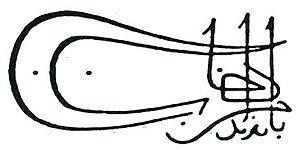
La liste des sultans de l'Empire ottoman réunit les trente-six souverains de l'Empire ottoman, de sa fondation à la fin du XIIIᵉ siècle à sa disparition au début du XXᵉ siècle. Ils appartiennent tous à la dynastie ottomane, issue du fondateur de l'empire, Osman. À partir de 1517, ils détiennent également le titre de calife.
Bayezid Iᵉʳ, en français Bajazet, est un sultan ottoman né le 10 mai 1354 et meurt le 9 mars 1403. Il succéda à son père Mourad Iᵉʳ en 1389 après la mort de ce dernier à la bataille de Kosovo, en se débarrassant immédiatement de son frère Yakub Çelebi.